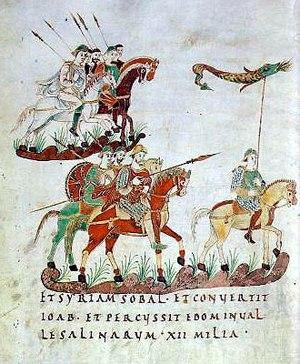
Cavalerie franque. Psalterium Aureum, bibliothèque de Saint-Gall, IXe siècle.
La bibliothèque de l'abbaye de Saint-Gall, fondée au VIIIᵉ siècle, et reconstruite au XVIIIᵉ siècle en style Baroque Rococo, est une des plus importantes et anciennes bibliothèques monastiques du monde. Elle fait partie de l'Abbaye de Saint-Gall du VIIᵉ siècle et de son Abbatiale de Saint-Gall, à Saint-Gall, en Suisse alémanique.
Le cheval au Moyen Âge est largement utilisé par l'être humain pour la guerre, le transport, et dans une moindre mesure l'agriculture. Ces animaux diffèrent par leur conformation et leur élevage du cheval moderne, étant en général de plus petite taille. Des types spécifiques d'animaux sont développés, dont beaucoup ont disparu. Le destrier, le plus connu de ces chevaux médiévaux, appelle l'image d'un énorme animal bardé de fer, associé à son chevalier en armure complète ; cette représentation stéréotypée ne reflète pourtant que peu la réalité historique.
Le psautier d'or de Saint-Gall est un manuscrit enluminé de l'époque carolingienne, composé dans la seconde moitié du IXᵉ siècle à l'abbaye de Saint-Gall.
Le siège de Pavie, tenu de 773 à 774 dans le nord de l'Italie, entraîna la victoire des Francs, commandés par Charlemagne, sur les Lombards, commandés par le roi Didier.
Le tournoi regroupe un ensemble d'épreuves équestres ou pédestres au Moyen Âge.
Le VIIIᵉ siècle en Occident fait suite au VIIᵉ siècle, qui avait vu la mise en place de l'évangélisation massive des populations européennes.
Les guerres contre les Avars sont une série de campagnes menées par les Francs sur le Danube contre les Avars de Pannonie de 791 à 805, qui aboutissent à la soumission du khanat avar.
On appelle enluminure carolingienne l’enluminure produite entre la fin du VIIIᵉ siècle et la fin du IXᵉ siècle dans l'empire carolingien. Alors que l'enluminure mérovingienne, qui la précède, est purement monacale, la carolingienne est issue des cours des rois francs ainsi que des résidences des évêques puissants. Le point de départ est l'école de la cour de Charlemagne au palais d'Aix-la-Chapelle, à qui l'on attribue les manuscrits du groupe d'Ada, la sœur de Charlemagne. Simultanément, et sans doute au même endroit, apparaît l'école du Palais, dont les artistes sont sous influence byzantine. Les codex de cette école sont aussi, du fait de leur style d'écriture, nommés groupe de l'Évangéliaire du couronnement de Vienne. Leurs particularités stylistiques font que ces deux écoles d'enluminure sont en contradiction directe avec les formes d'expression de l’Antiquité ; elles partagent la caractéristique de donner une clarté aux illustrations, ce qui n'est pas le cas précédemment. Après la mort de Charlemagne, le centre de l'enluminure émigre vers Reims, Tours et Metz.
Le draco ou dragon dace, est un animal fantastique dans la mythologie daces. Le draco est représenté avec un corps de serpent et une tête de loup. Il servait dans les armées antiques, comme étendard et enseigne. Il est visible sur les représentations des guerriers daces de Décébale dans les bas-relief illustrant les guerres daciques sur la colonne de Trajan à Rome.